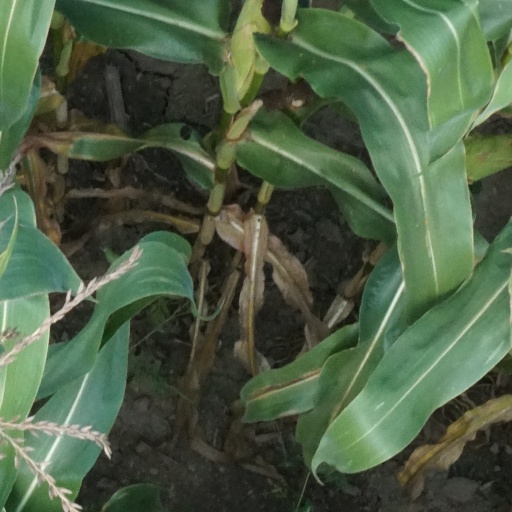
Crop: maize; corn